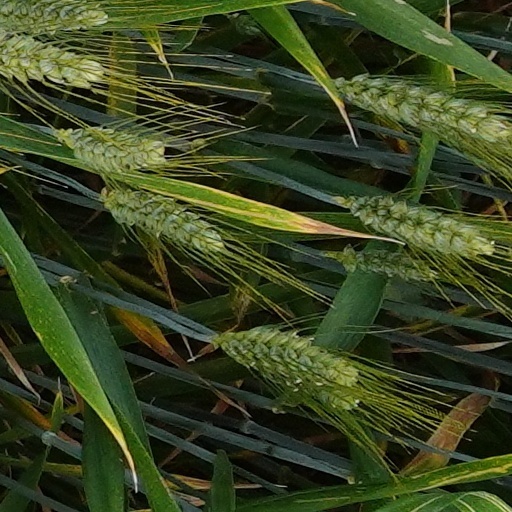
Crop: wheat